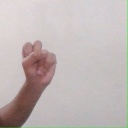
अक्षर: स